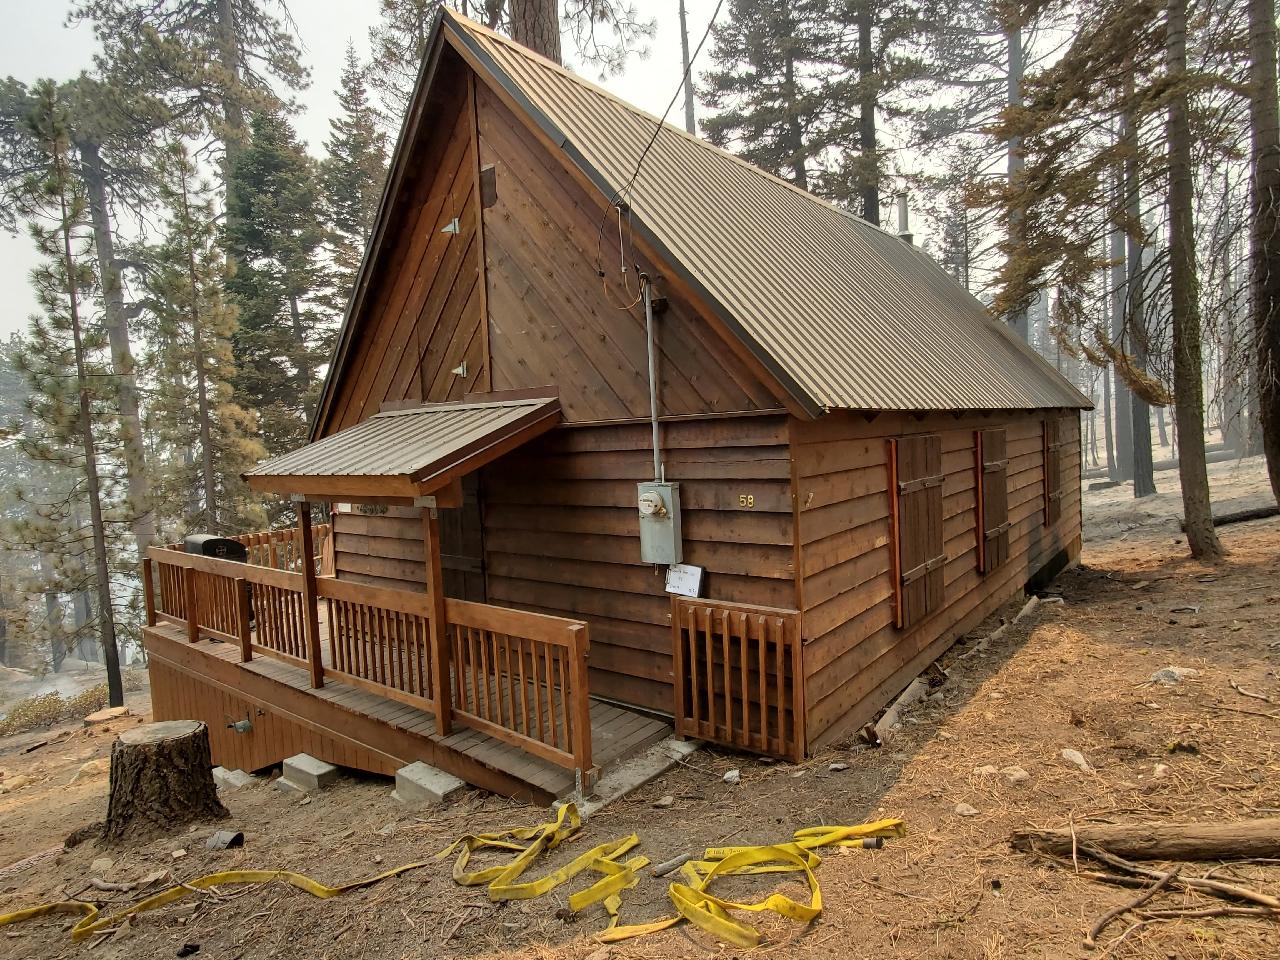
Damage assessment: minor